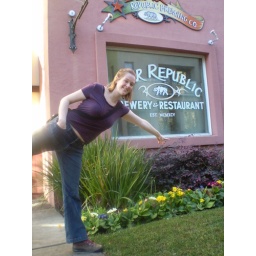
amber wants everyone to know there is green grass and blooming flowers on our coast in january..